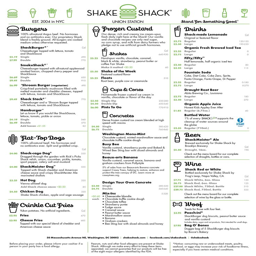
the menu for this location